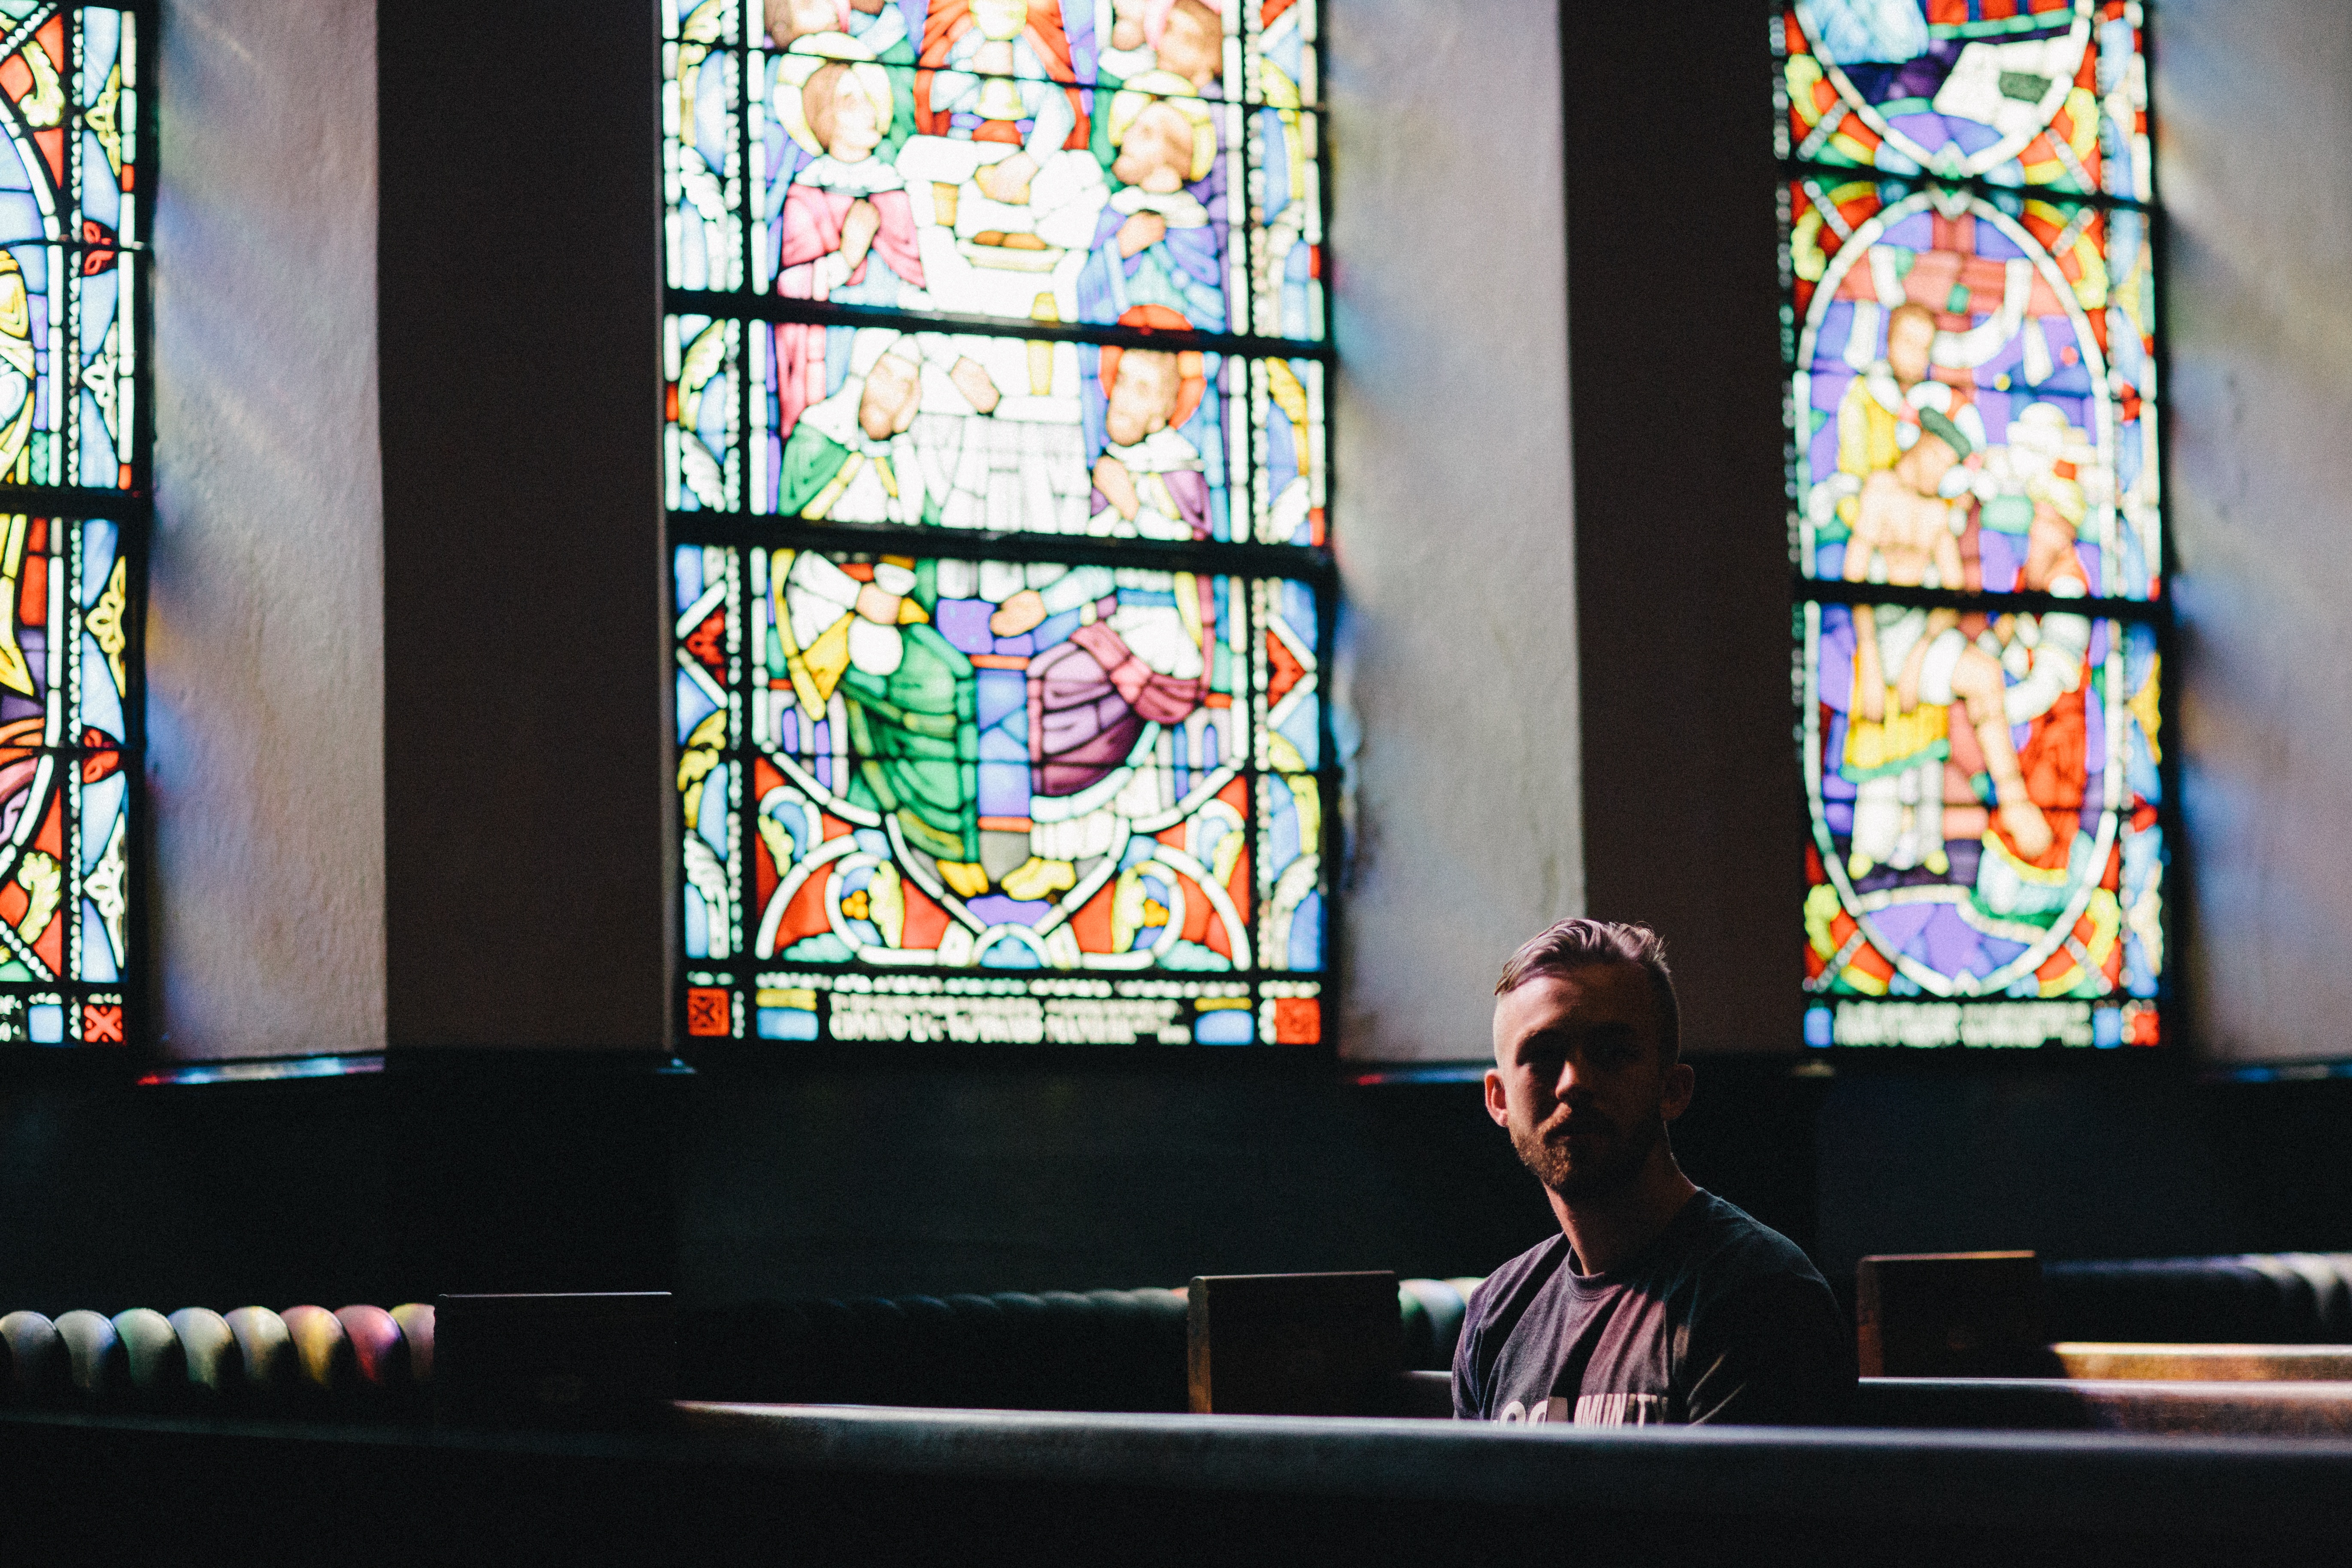
man, window, glass, colourful, color, church, material, stained glass, pew, hipster, life, art, beauty, worship, scene, worshipper